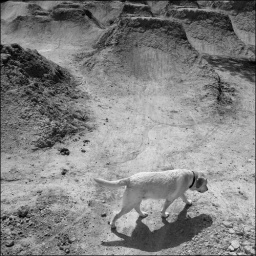
Sonny boy does the dirt bike course in record time.........